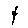
Label: 4